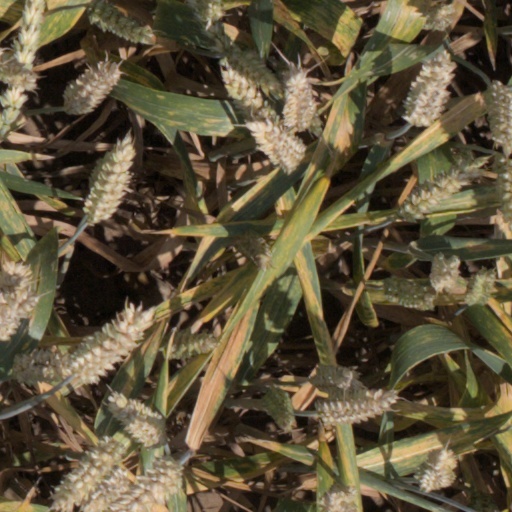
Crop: wheat